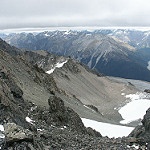
Label: glacier